Immediate Geographic Region of Alfenas

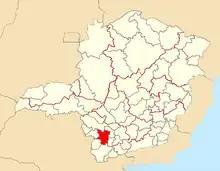
Immediate Geographic Region of Alfenas, in the state of Minas Gerais, Brazil.

The Immediate Geographic Region of Alfenas is one of the 10 immediate geographic regions in the Intermediate Geographic Region of Varginha, one of the 70 immediate geographic regions in the Brazilian state of Minas Gerais and one of the 509 of Brazil, created by the National Institute of Geography and Statistics (IBGE) in 2017.